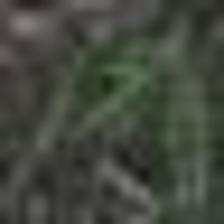
Label: clustered